19th Battalion, London Regiment (St Pancras)

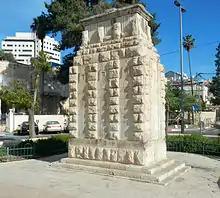
Monument to the surrender of Jerusalem to the 60th London Division.

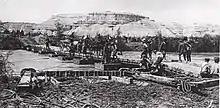
The pontoon bridge across the Jordan

The Turkish counter-attack on Jerusalem began on 27 December. When 180th Brigade relieved the defenders who had beaten off the initial Turkish attacks, it went over to the offensive, with 2/19th capturing the slopes of Shab Saleh. After a pause, Allenby resumed his advance and the 2/19th took part in the capture of Jericho on 19–21 February 1918, storming Talat ed Dumm.